Caroline Bonaparte

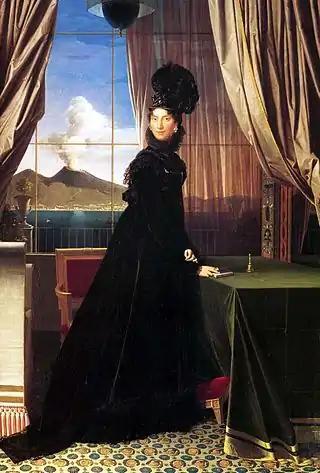
"Portrait of Caroline Murat, Queen of Naples" by Jean-Auguste-Dominique Ingres, 1814. Vesuvius can be seen in the background

Caroline became Grand Duchess of Berg and Cleves on 15 March 1806 and Queen consort of Naples on 1 August 1808, when her husband was appointed to the equivalent positions by her brother. According to the terms of the appointment, she would keep the title queen also after the death of her spouse.